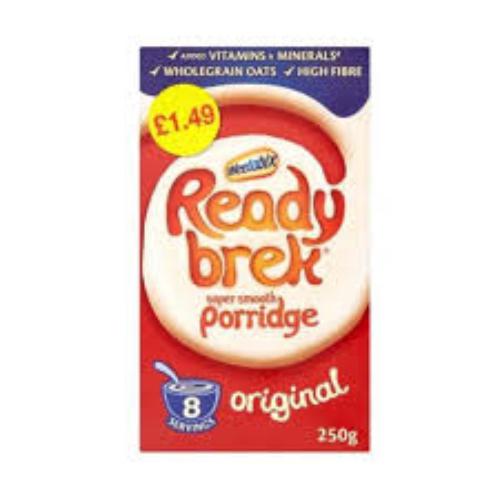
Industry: Food